Trilbyana

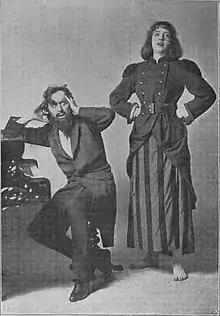
Svengali and Trilby in the London theatrical production of 1895

Trilbyana or Trilby-Mania was the fashion for things based on the story "Trilby" by George du Maurier. This was especially popular during the 1890s. The works included burlesques, cartoons, movies, parodies, plays, sketches and tableaux.